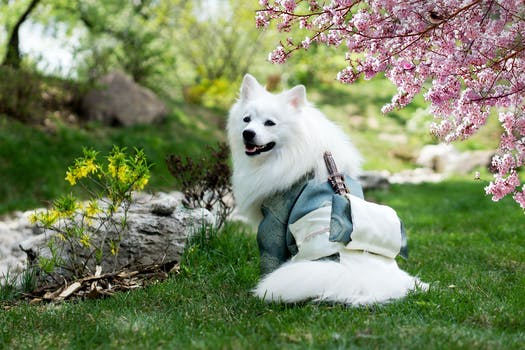
Label: No Watermark